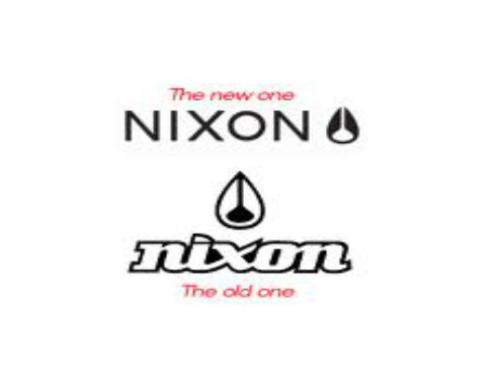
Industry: Electronic